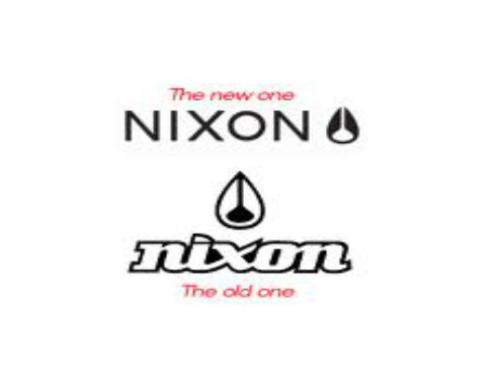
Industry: Electronic